Compaq Portable III

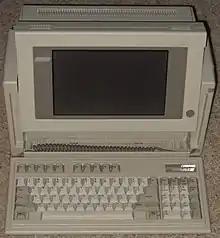

The Compaq Portable III (Model 2660) is a PC/AT-compatible computer released by Compaq Computer Corporation in 1987. It was advertised as being much smaller and lighter than the previous portable x86-PCs; however it was still quite large by today's standards. Three models were announced at release. The Model 1 had a list price of and was equipped with a Intel 80286, 640 KB of RAM, floppy drive, and a colored gas-plasma display. Other models included the Model 20 at which added a 20 MB hard disk, or $5799 for the Model 40 with the upgraded 40 MB hard disk.